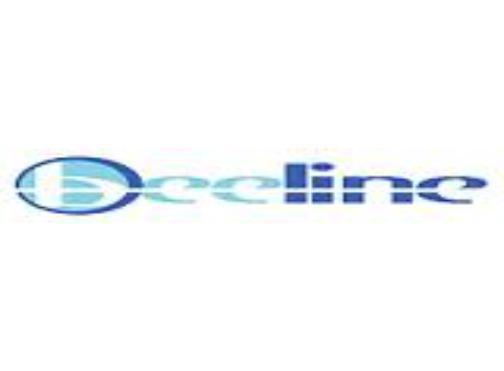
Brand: Beeline
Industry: Others